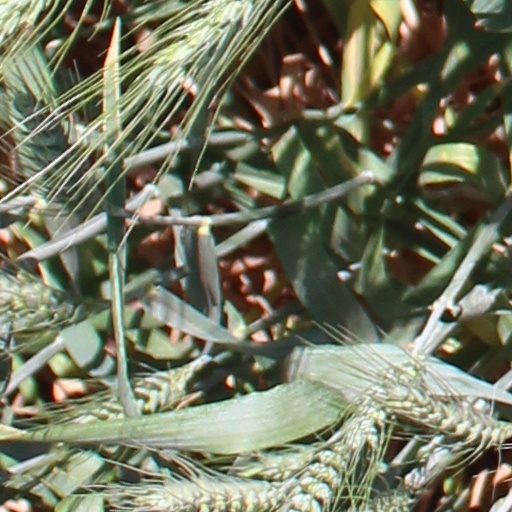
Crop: wheat